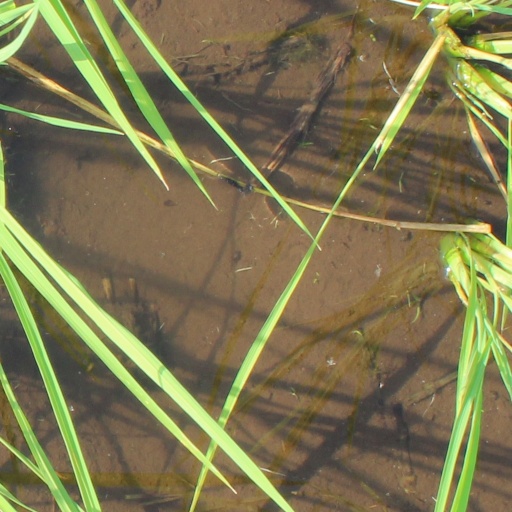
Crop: rice